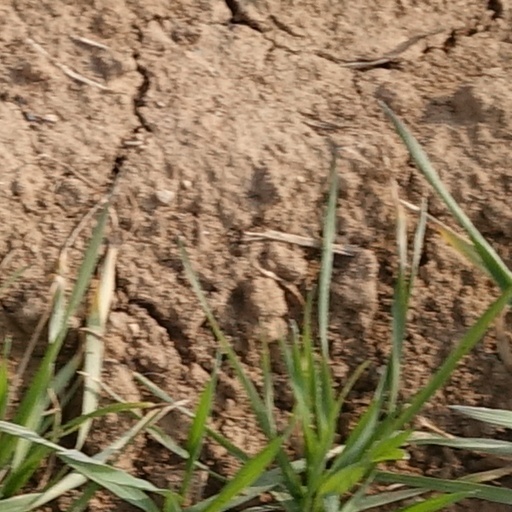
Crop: wheat